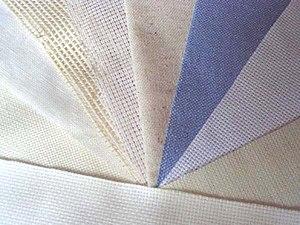
La broderie est un art de décoration des tissus qui consiste à ajouter sur un tissu un motif plat ou en relief fait de fils simples, parfois en intégrant des matériaux tels que paillettes, perles voire pierres précieuses.